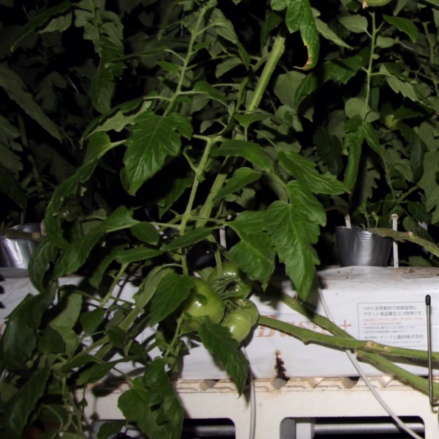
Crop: tomato